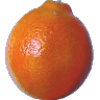
Label: tangelo